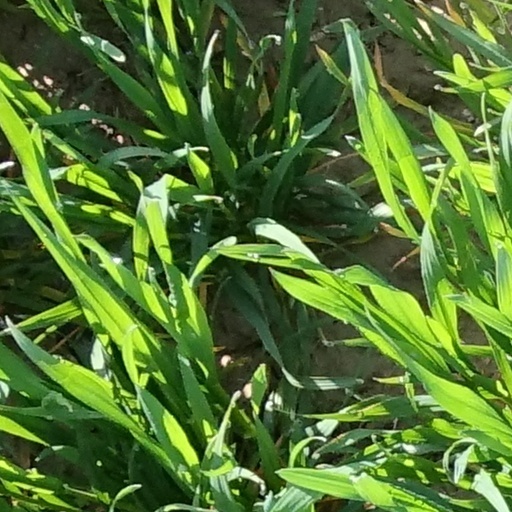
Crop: wheat